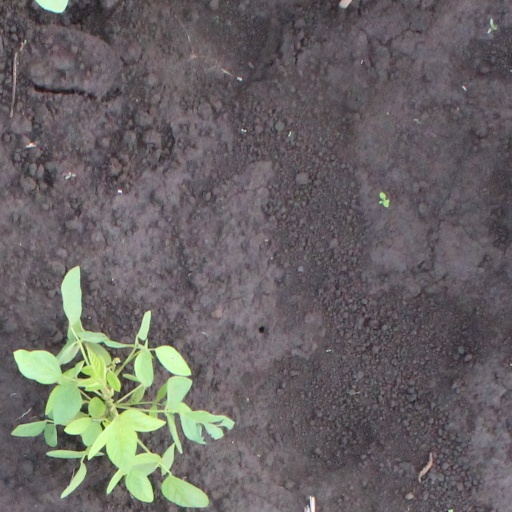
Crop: soybean